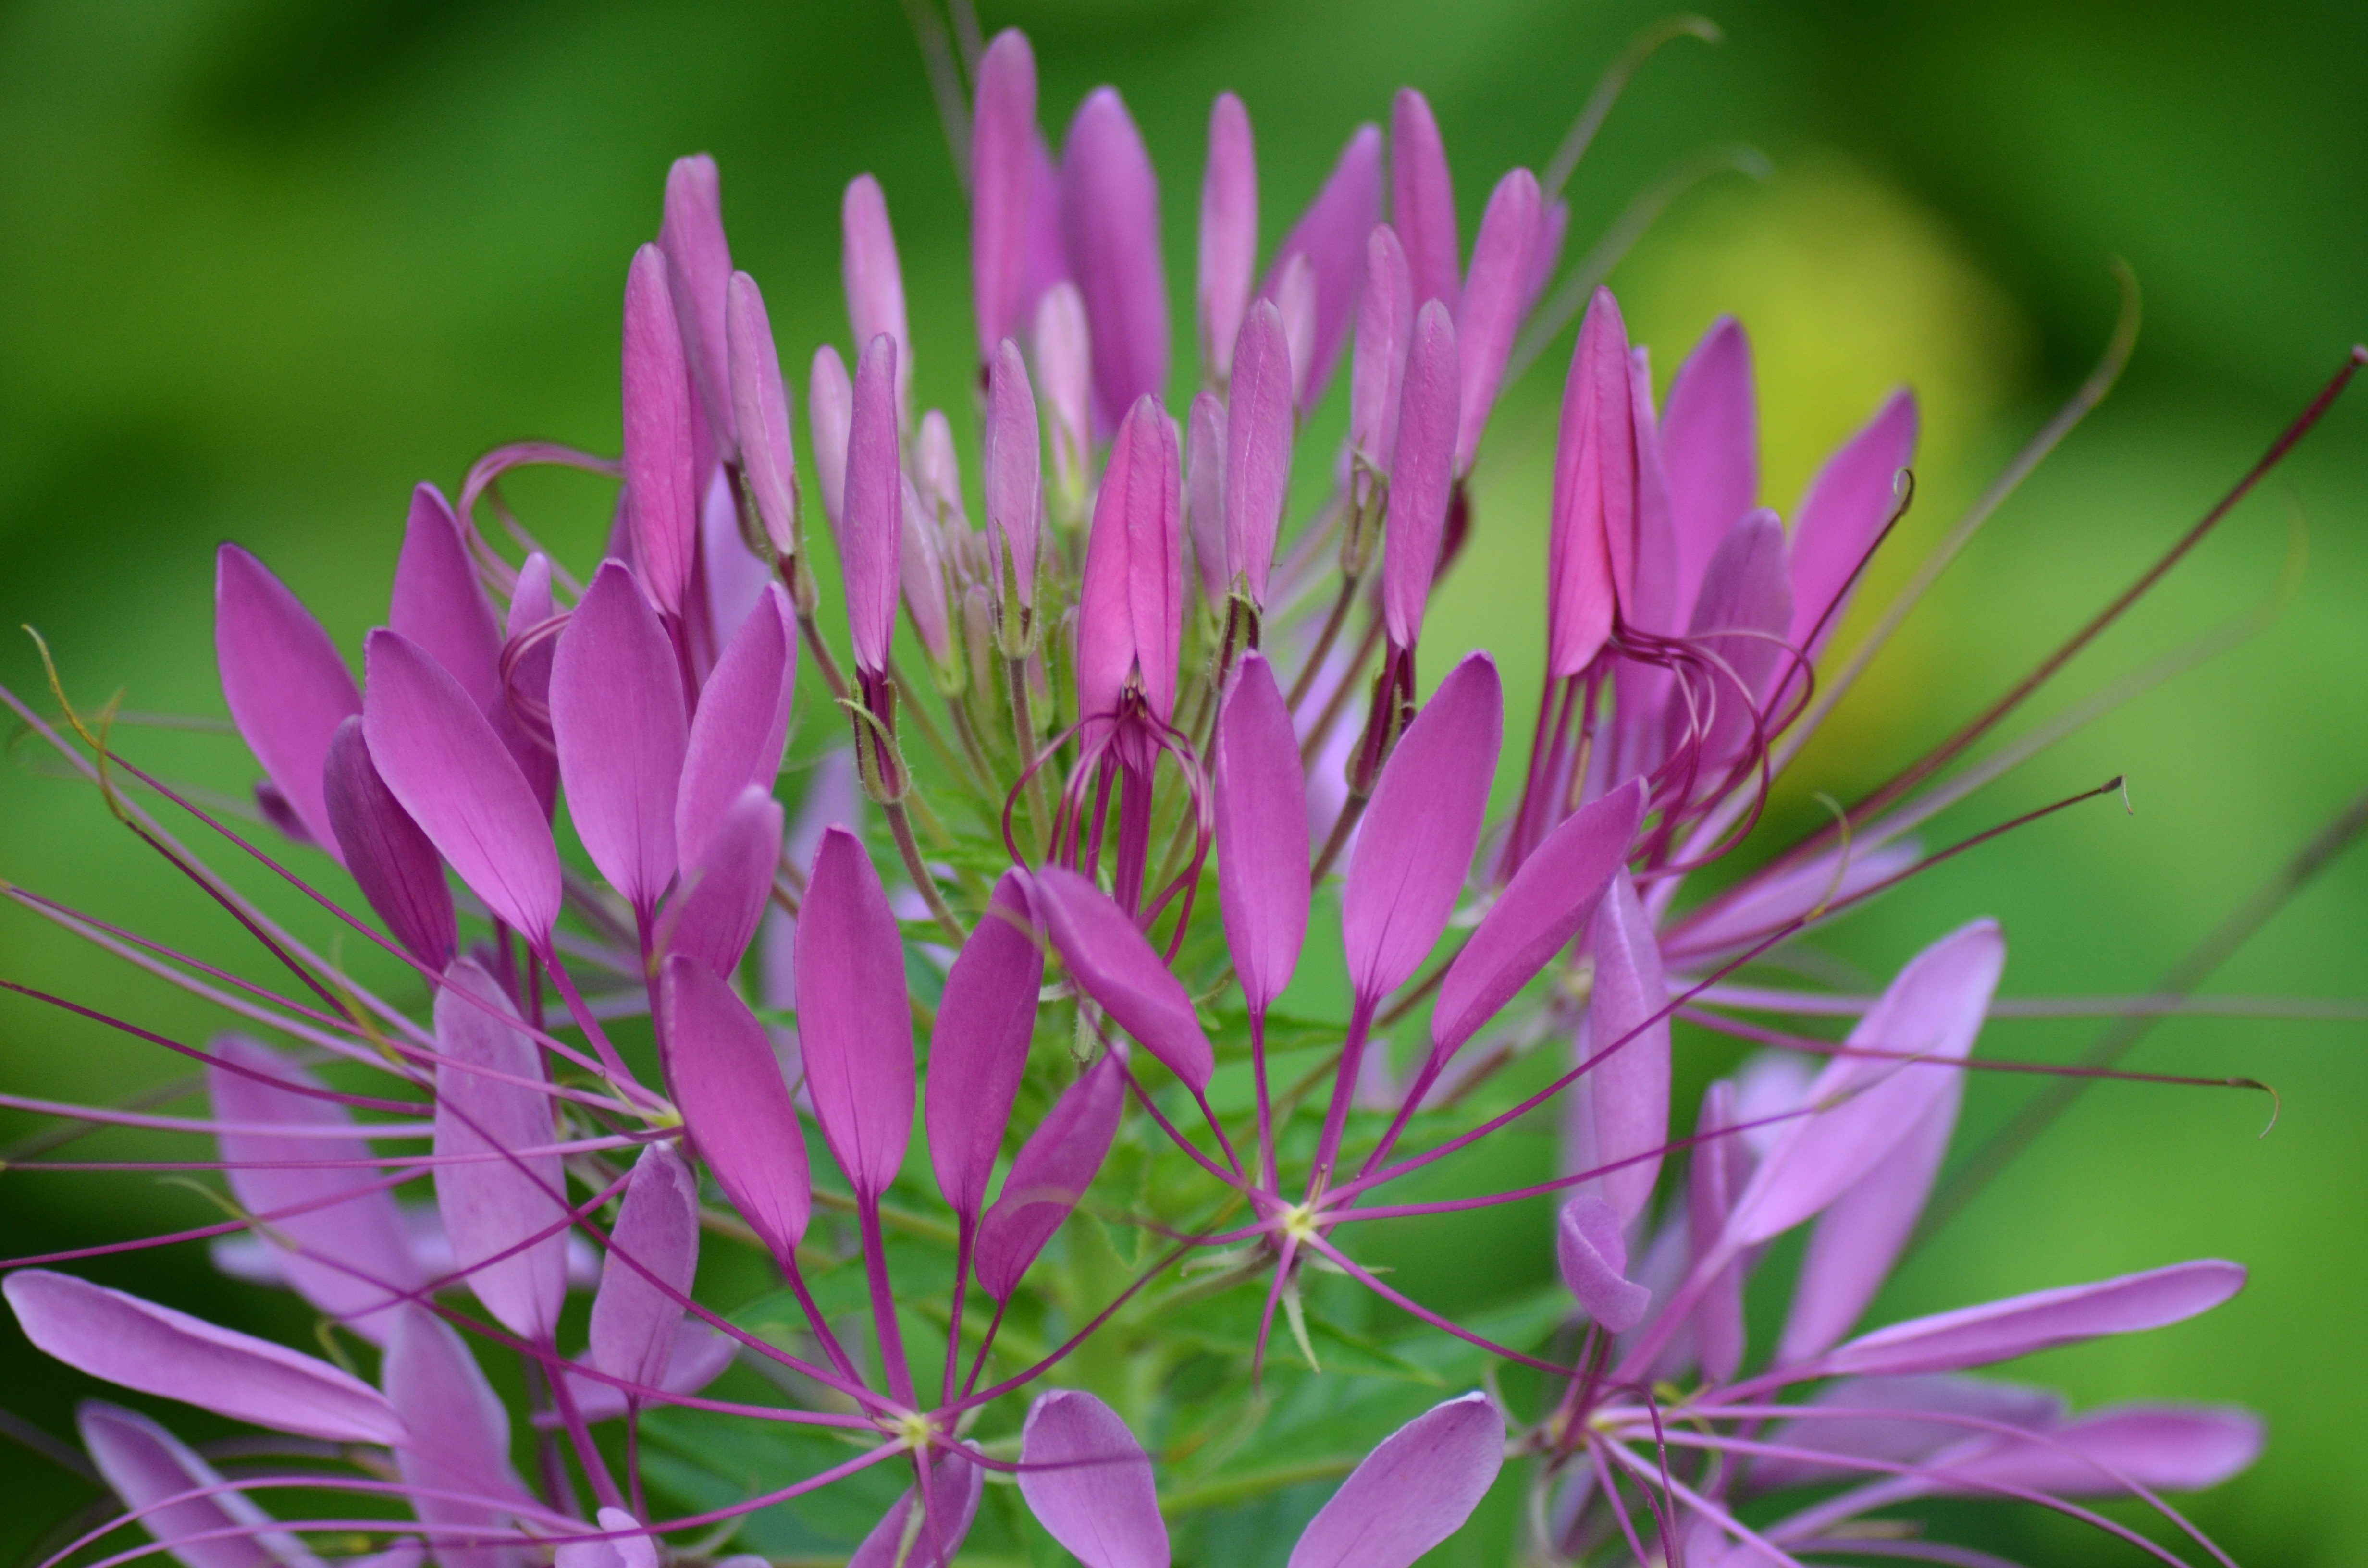
nature, blossom, plant, flower, petal, green, herb, botany, flora, wildflower, flowers, close up, purple flowers, violet, purple flower, macro photography, jardiniere, flowering plant, plant stem, land plant